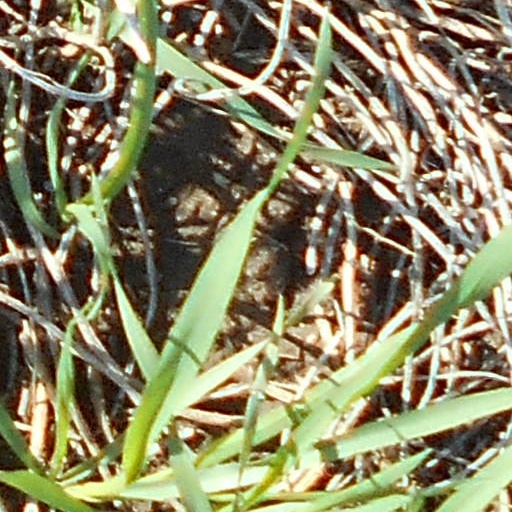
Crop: wheat